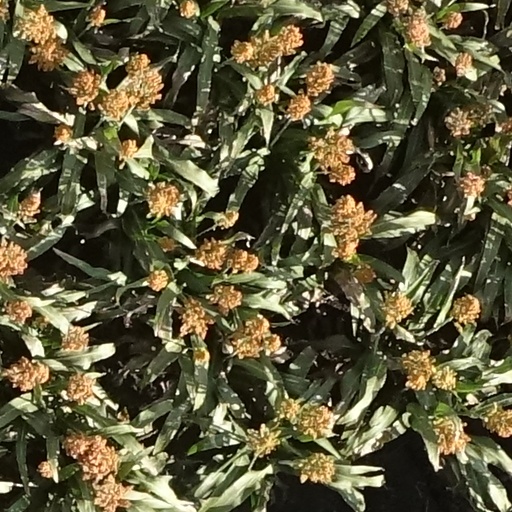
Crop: sorghum